Pascagoula, Mississippi

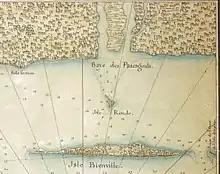
Pascagoula Bay, early 18th-century French map

The name Pascagoula, which means "bread eater", is taken from the Pascagoula, a group of Native Americans found in villages along the Pascagoula River some distance above its mouth. Hernando de Soto seems to have made the first contact with them in the 1540s, though little is known of that encounter. Pierre Le Moyne d'Iberville, founder of the colony of Louisiana, left a more detailed account from an expedition of this region in 1700.